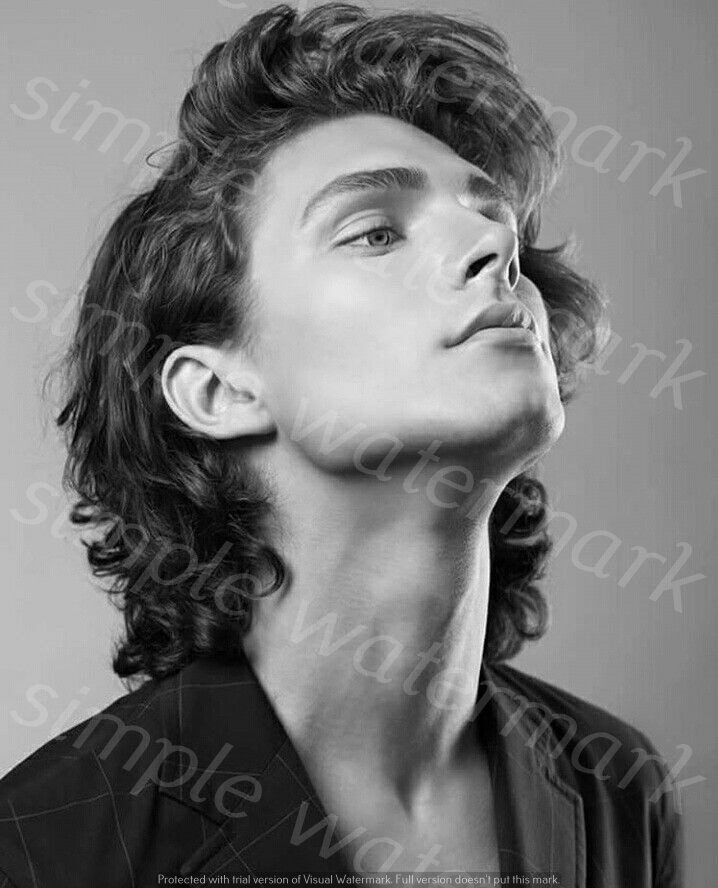
Label: Watermark